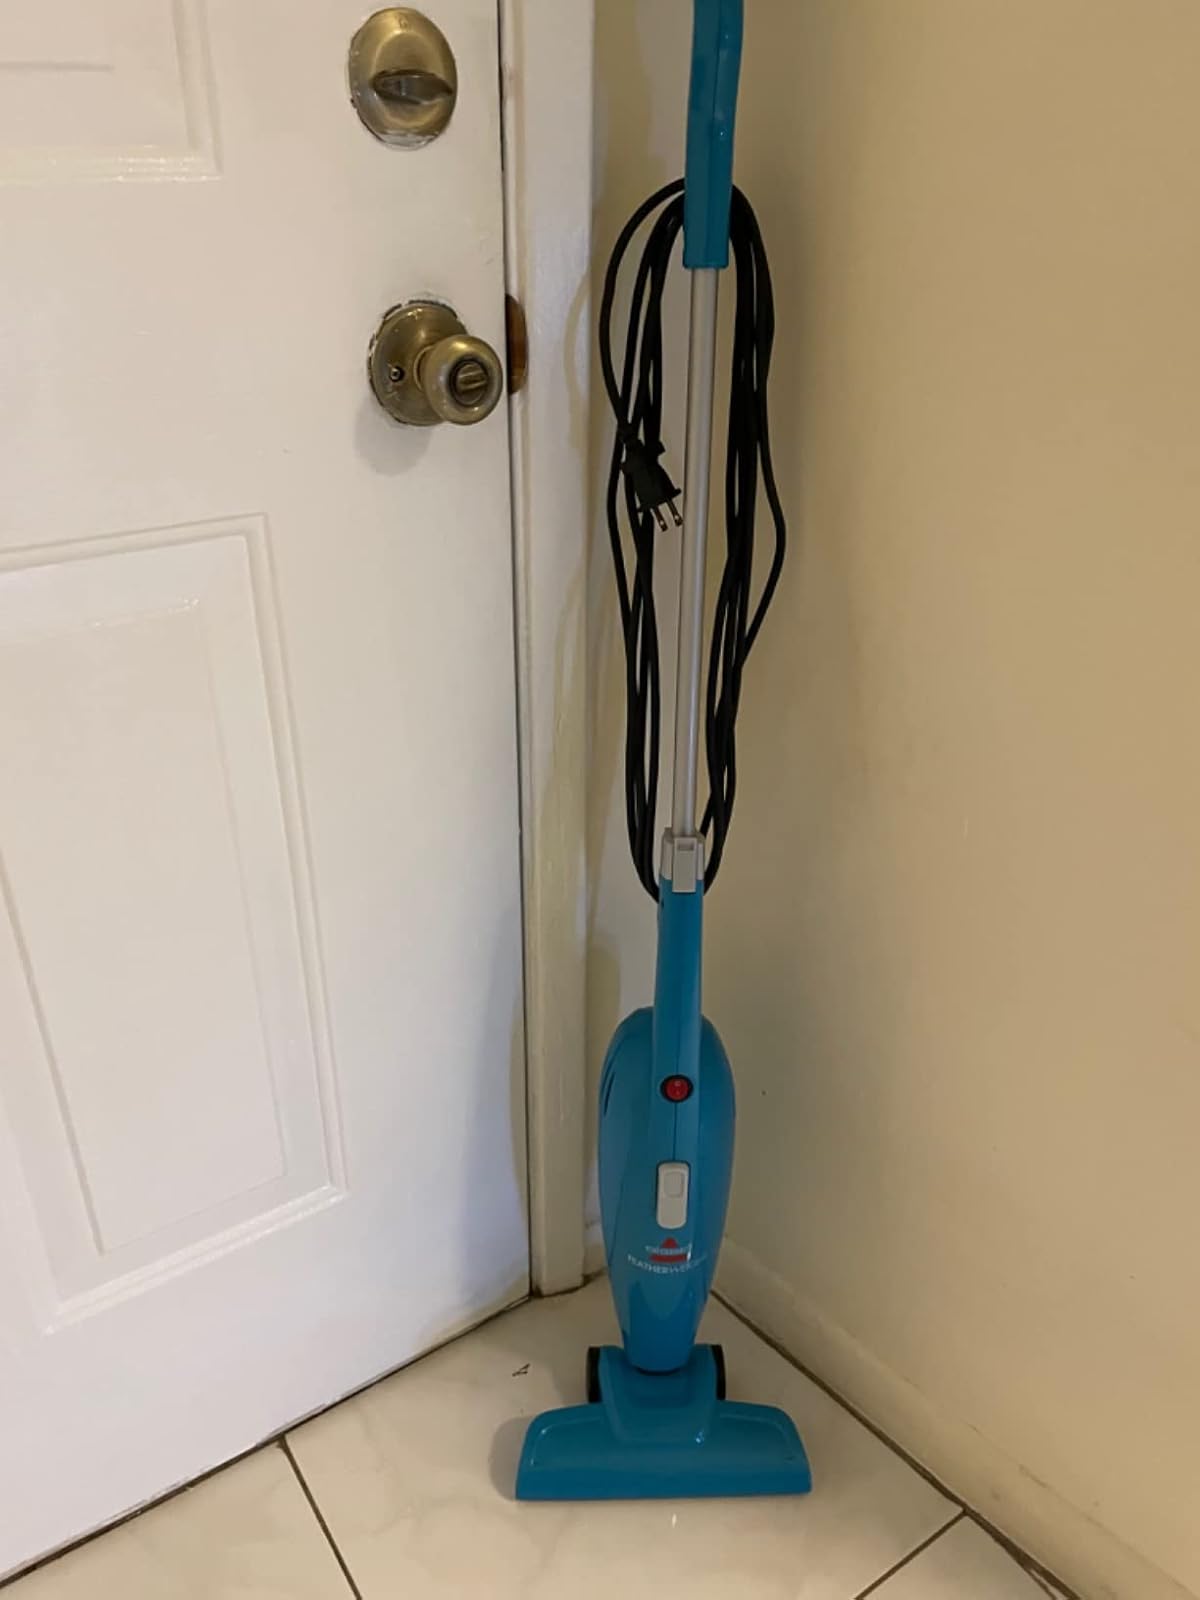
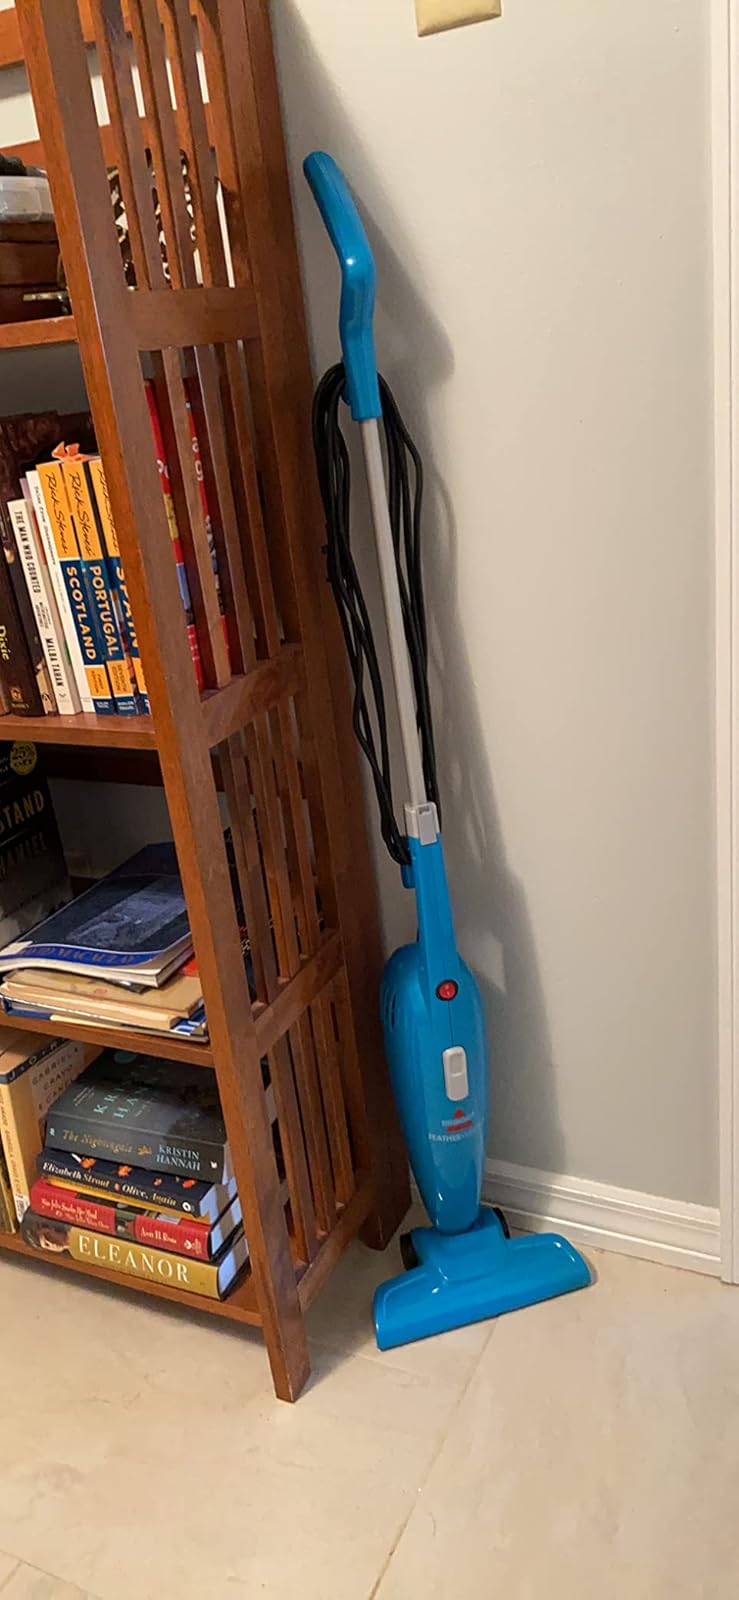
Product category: items_vacuum
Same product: yes